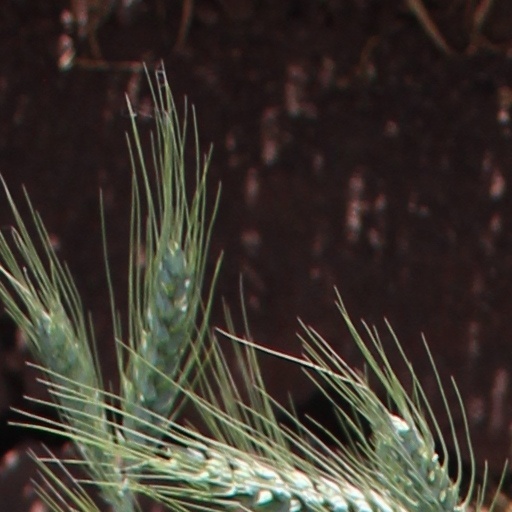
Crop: wheat